Sanusi Lamido Sanusi

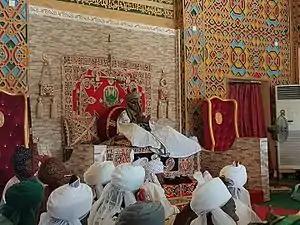
Sanusi before the Durbar in September 2016

In November 2014, after Sanusi urged his followers to fight Boko Haram, the Great Mosque of Kano was bombed, with over 150 casualties. In December 2014, Boko Haram leader Abubakar Shekau accused Sanusi of deviating from Islam and threatened his life. Sanusi replied that he is "safe with Allah", and likened Shekau's extremist comments (describing Sufis as unbelievers) to those of the heretical Islamic preacher Maitatsine.